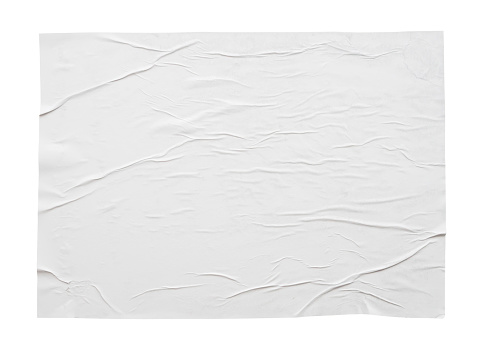
Label: paper